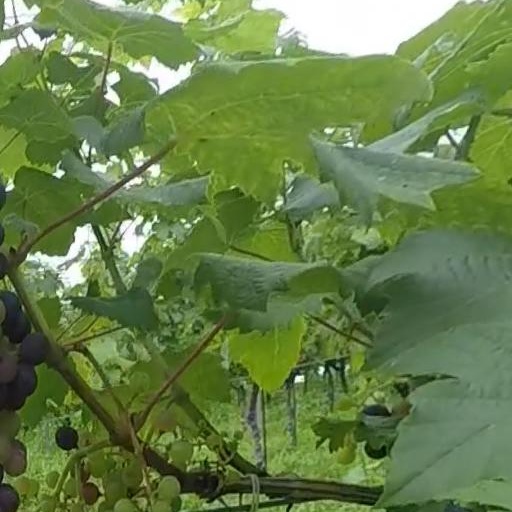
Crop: grape